Abraham Path

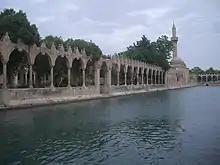
Urfa pond

Abraham/Ibrahim is believed to have lived in the Bronze Age. He traveled with family and flocks throughout the Fertile Crescent, the Arabian peninsula, and the Nile Valley. His story has inspired myriad communities including Kurds, Muslim, Jews, Christians, Alevi, Bedouin, Fellahin, Samaritans, and countless across the world. The Abraham Path Initiative aims to build on this narrative of shared connection with its rich tradition of walking and hospitality to strangers.